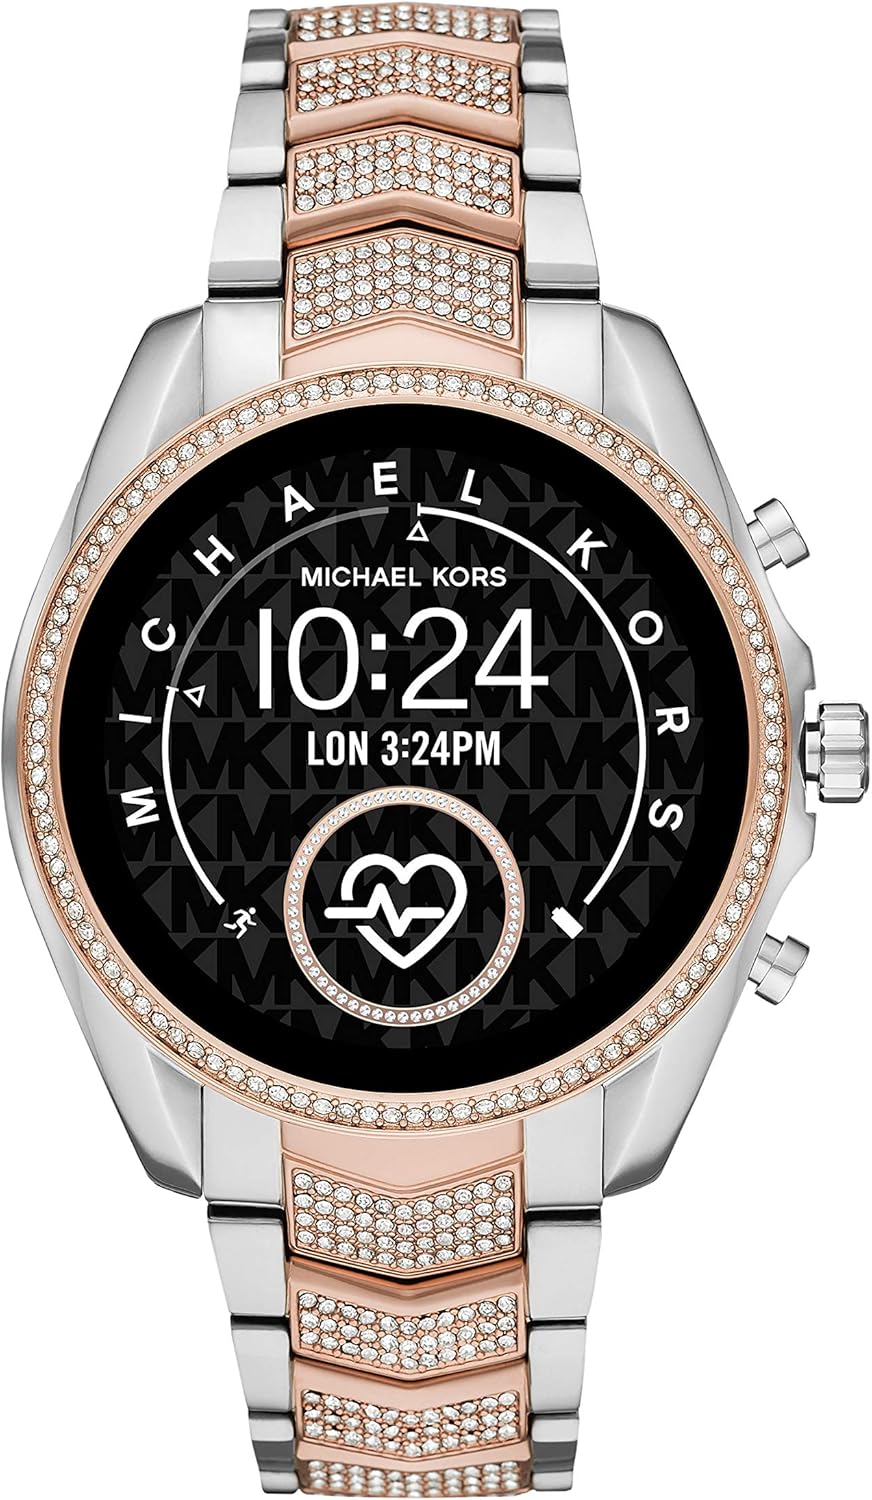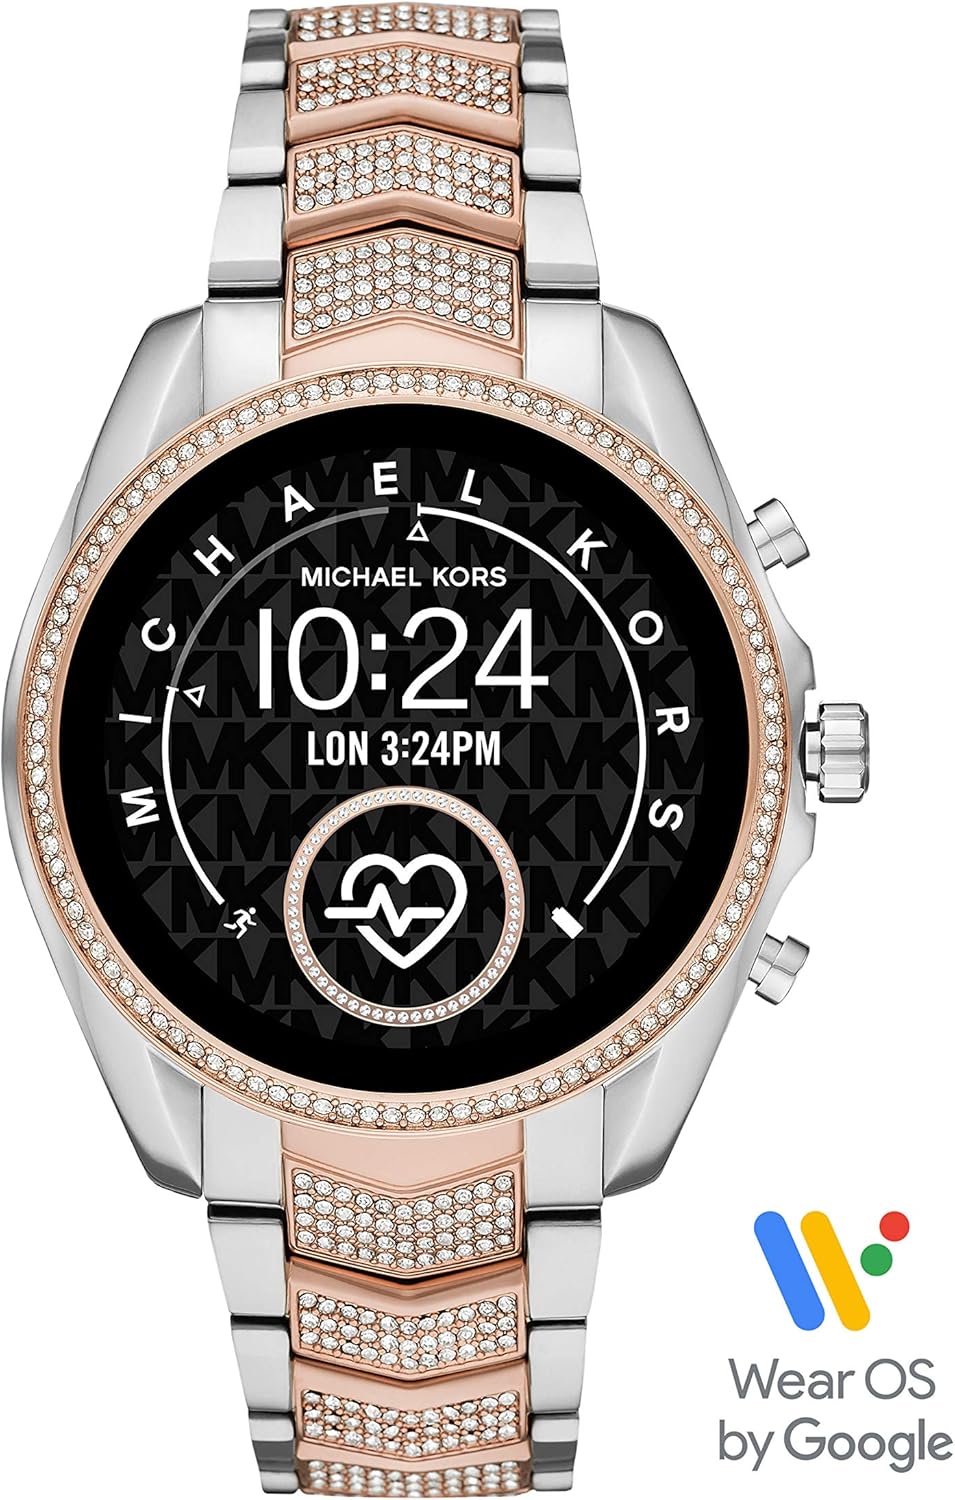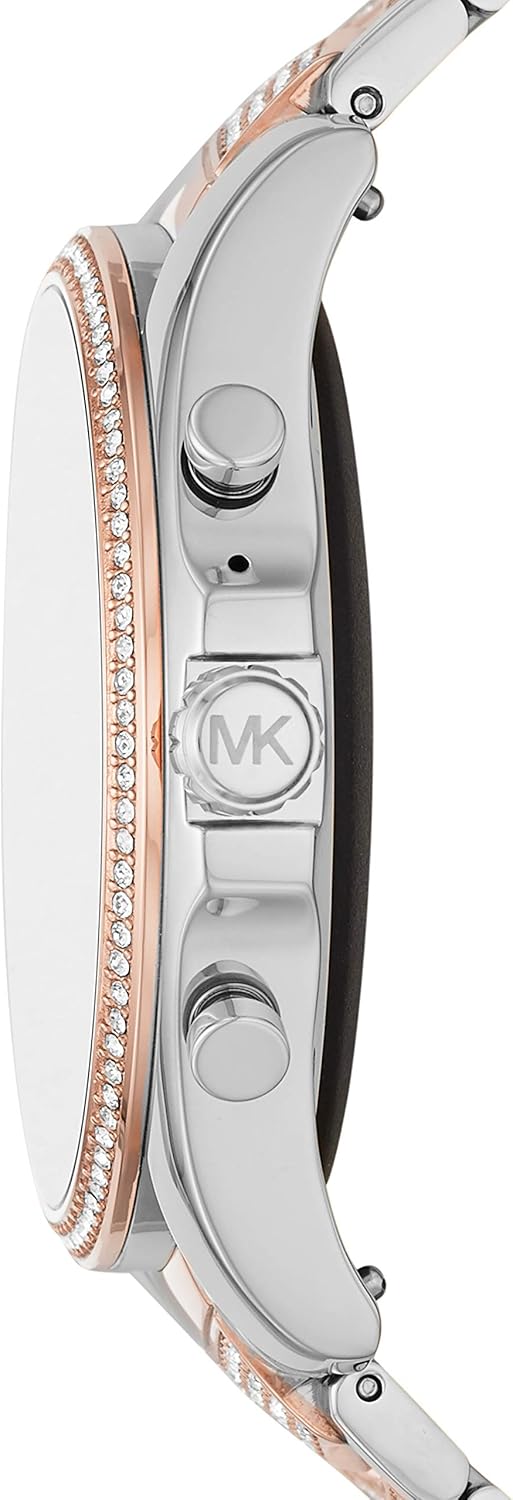
Michael Kors Access Gen 5 Bradshaw Smartwatch, Powered with Wear OS by Google with Speaker, Heart Rate, GPS, NFC, and Smartphone Notifications
Category: AMAZON FASHION
The Michael Kors Access Bradshaw 2 is running the most advanced technology, the gold-tone Bradshaw 2 touchscreen smartwatch focuses on a better overall performance to suit your life with new features like improved battery life, speaker and additional storage and memory. Talk with your Google Assistant, get sound alerts for notifications and play music directly from your smartwatch. With 8GB of storage, you can download even more content while increased memory improves overall performance. Utilizing the Qualcomm® Snapdragon™ Wear 3100, a new ultra-low power system is designed to deliver enhanced ambient modes and extended battery life. Smartwatches powered with Wear OS by Google™ are compatible with iPhone® and Android™ phones. Touchscreen smartwatches powered with Wear OS by Google works with phones running Android 6.0+ (excluding Go edition) and iOS 10.0+. Supported features may vary between platforms and countries. See product insert for full details.
Features: Gen 5 smartwatches powered with Wear OS by Google work with iPhone and Android Phones | Heart Rate & Activity Tracking using Google Fit to track your at-home workouts; Built-in GPS for distance tracking; Swimproof design 5ATM; Responses from Google Assistant - it’s your own personal Google, always ready to help; Take advantage of contactless pay with your watch using Google Pay | This is one smart watch - Make the most of your down time with a smartwatch that helps with every activity. Stay connected to friends and family with phone calls and messages right on your wrist, Keep tabs on your health with guided breathing exercises, custom goal & alarm settings | Estimated 24 hour battery life, based on usage plus 2 additional days in low-power mode; magnetic USB rapid charger included; charge up to 80% in under an hour | Case size: 44mm; Band size: 22mm; interchangeable with all Michael Kors 22mm bands. Water resistant up to 50m: Wearable while swimming in shallow water